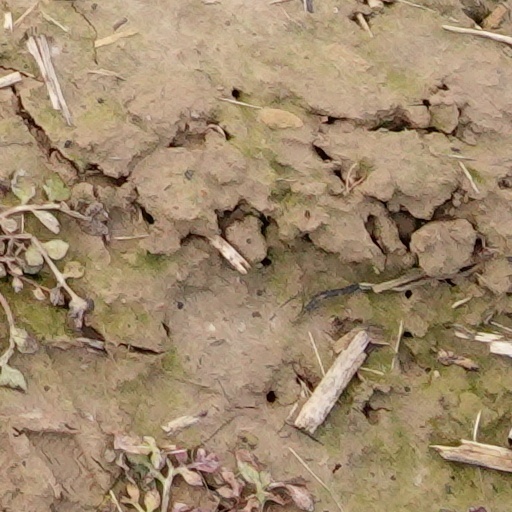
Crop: wheat